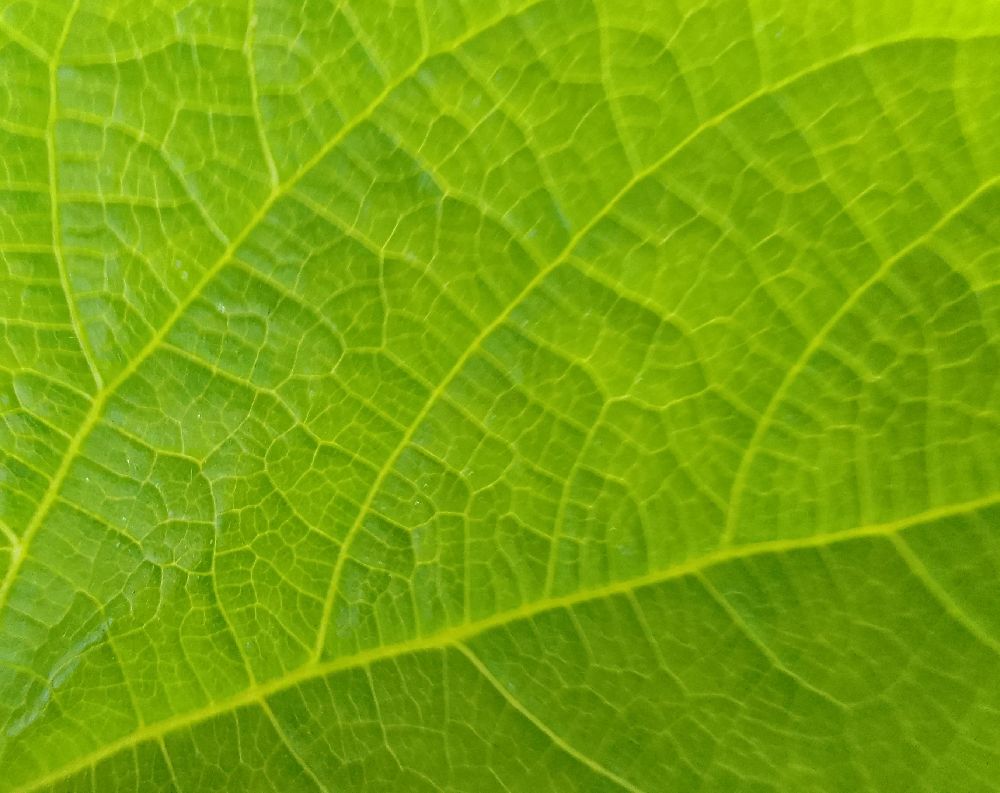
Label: healthy